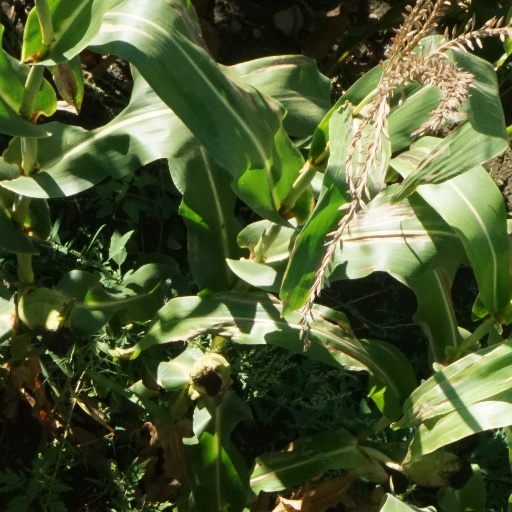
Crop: maize; corn